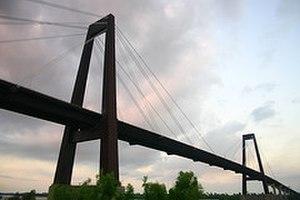
Le présent article recense les ponts à haubans les plus remarquables au monde, dont la portée de la travée principale est supérieure à 300 mètres, classés par pays et regroupés par continents.
La liste des ponts les plus longs au monde recense les viaducs ou complexes de viaducs ou de ponts de longueur totale supérieure ou égale à 3 kilomètres et classés par ordre décroissant de longueur d'une part et les ouvrages de transports guidés d'autre part. Pour une liste de ponts classés selon leur portée, voir la liste des ponts suspendus et celle des ponts à haubans.